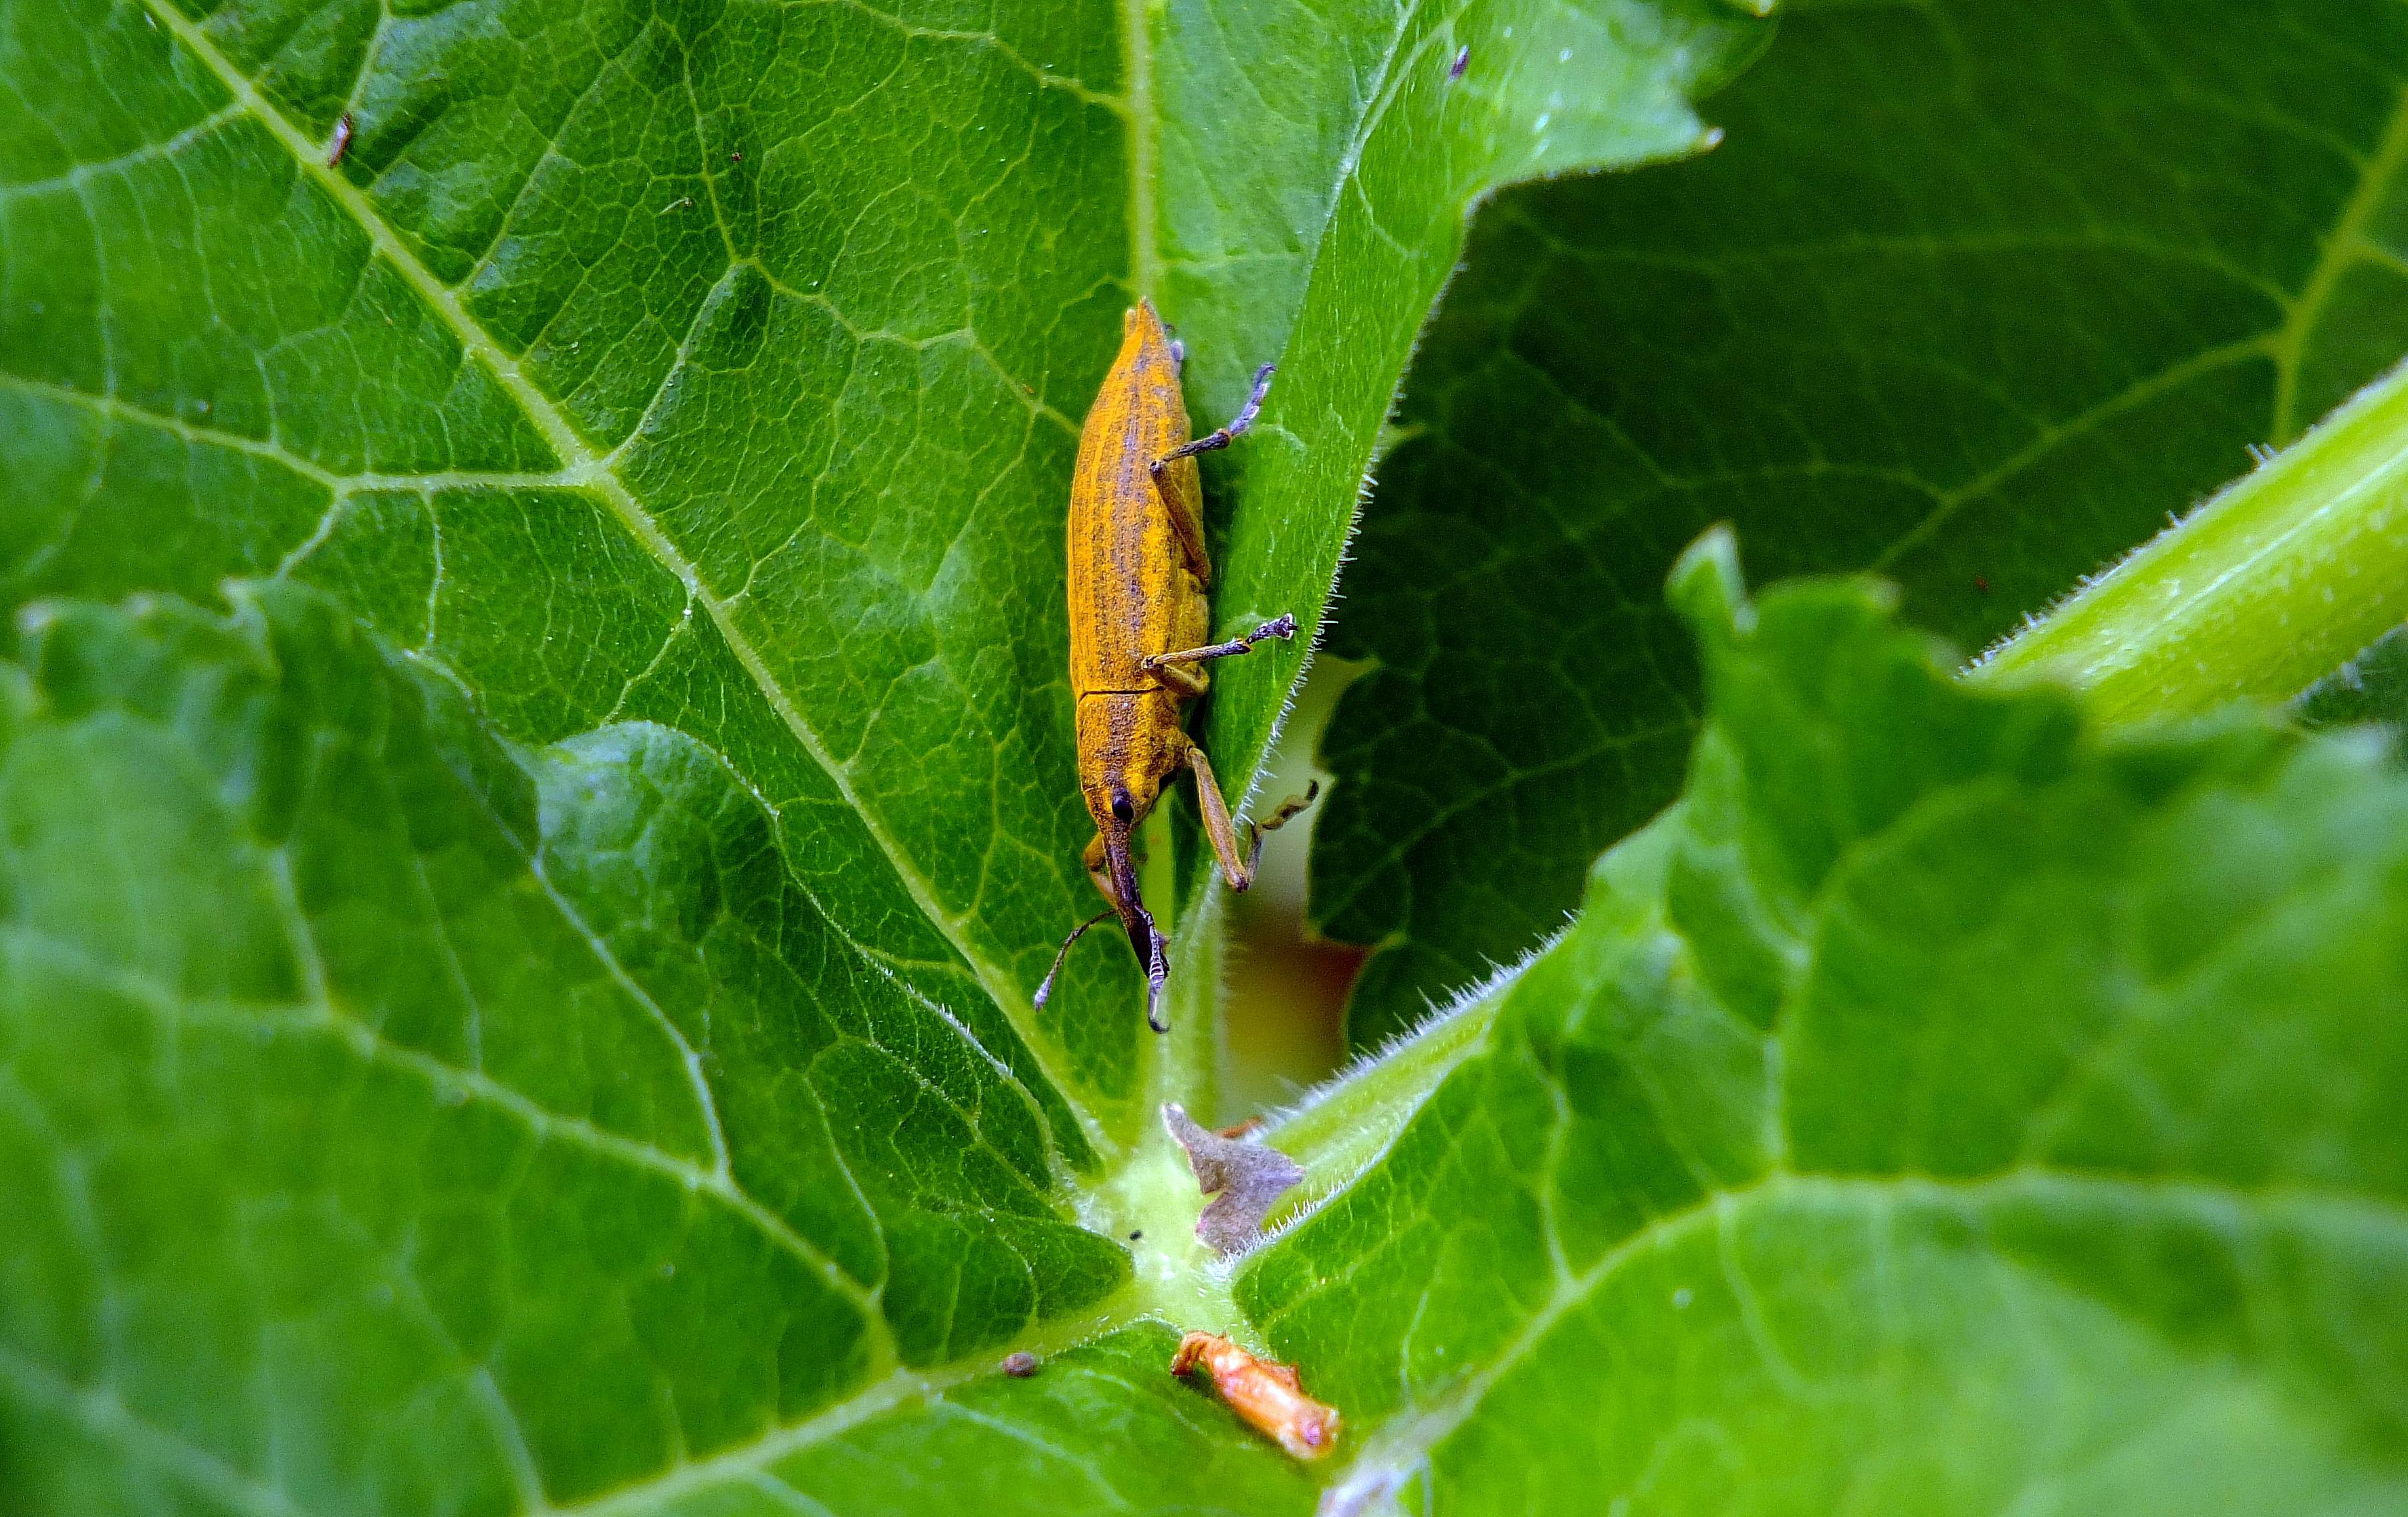
nature, photography, leaf, flower, green, insect, macro, fauna, invertebrate, close up, animals, naturaleza, ggl1, gaby1, animales, pontevedragaliciaespaa, fujifilmxs1, macro photography, leaf beetle, true bugs